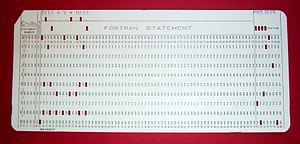
La Perforation est un procédé de fabrication par poinçonnage ou découpage qui permet de réaliser un trou dans un matériau de faible épaisseur.
Le codage des caractères sur carte perforée est la pratique consistant à associer un ensemble de perforations différent d'une carte perforée à chaque caractère, ce qui permet d'y enregistrer un texte.
En informatique, le code source est un texte qui présente les instructions composant un programme sous une forme lisible, telles qu'elles ont été écrites dans un langage de programmation. Le code source se matérialise généralement sous la forme d'un ensemble de fichiers texte.